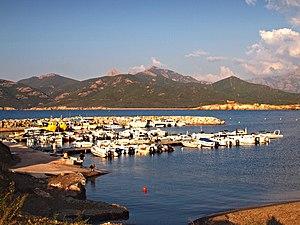
Galéria est une commune française située dans la circonscription départementale de la Haute-Corse et le territoire de la collectivité de Corse.